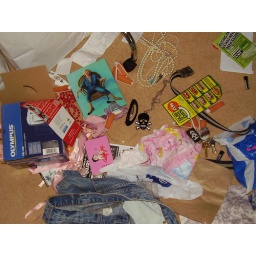
Basically the contents of my life all represented within one photograph of one random part of my messy bedroom floor